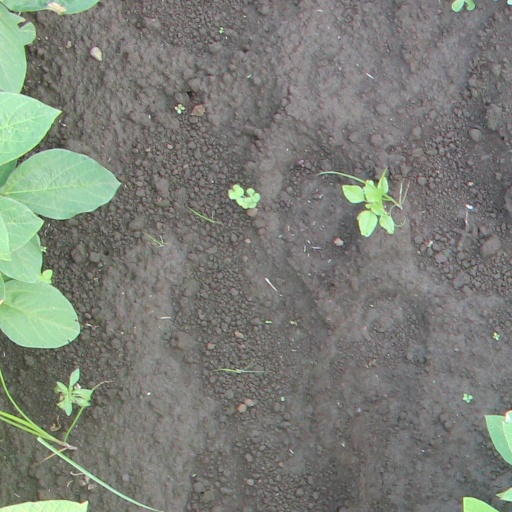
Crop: soybean